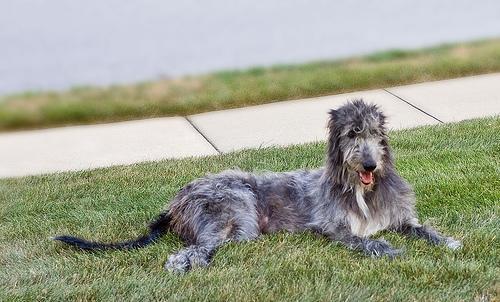
Irish_wolfhound